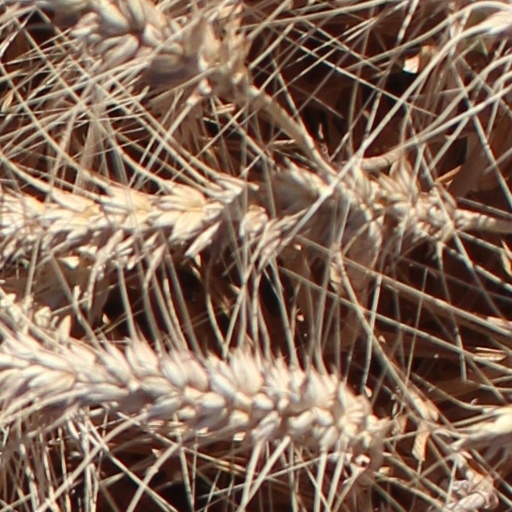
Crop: wheat